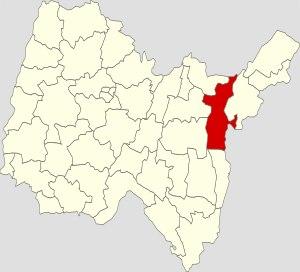
Le canton de Valserhône est une division administrative française située dans le département de l'Ain en région Auvergne-Rhône-Alpes.